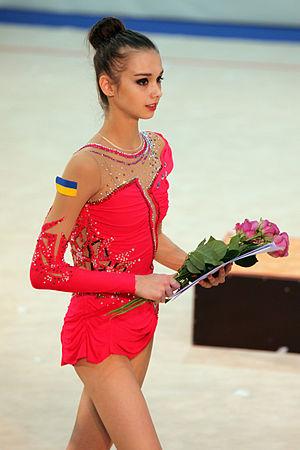
Eleonora Alekseevna Romanova, née le 17 août 1998 à Krasnodon, est une gymnaste rythmique ukrainienne et russe.